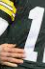
Number: 1